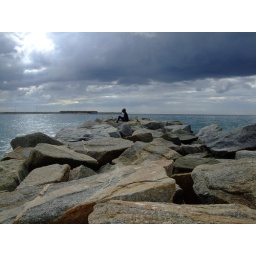
me sitting on some rocks in a beach, i thought it was quite powerful;)